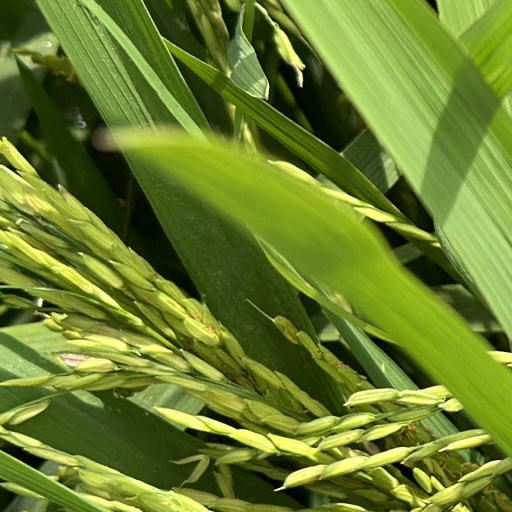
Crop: rice